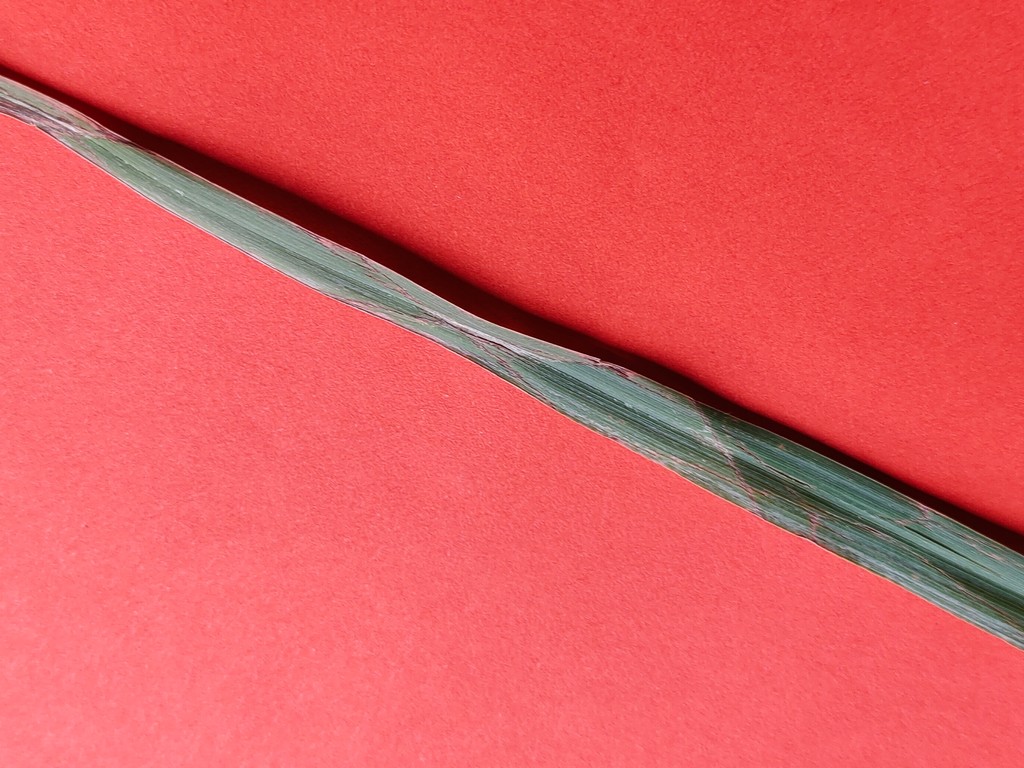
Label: Unhealthy